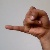
The image shows a hand gesture representing the letter 'J' in Indian Sign Language.